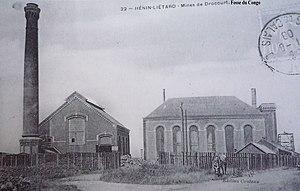
La Fosse n° 3 dite Congo de la Compagnie des mines de Drocourt était un charbonnage constitué d'un seul puits situé à Hénin-Beaumont, Pas-de-Calais, Nord-Pas-de-Calais, France.
La fosse nᵒ 3 dite Congo de la Compagnie des mines de Drocourt est un ancien charbonnage du Bassin minier du Nord-Pas-de-Calais, situé à Hénin-Beaumont. Le fonçage d'un troisième puits destiné à l'aérage est décidé en juillet 1894 et commencé en 1895. La fosse est située entre les fosses nᵒˢ 1 et 2. Un coup de grisou cause la mort de sept mineurs en 1901. La fosse est détruite durant la Première Guerre mondiale. La Compagnie des mines de Vicoigne-Nœux rachète la Compagnie de Drocourt le 13 mars 1925.
La Compagnie des mines de Drocourt exploitait la houille dans le Bassin minier du Nord-Pas-de-Calais.
Cet article recense les puits de mine les plus profonds du bassin minier du Nord-Pas-de-Calais. Alors que certains puits ont directement été creusés à leur profondeur maximale pour atteindre un gisement profond, d'autres ont été approfondis au fil des décennies pour exploiter de nouvelles veines.